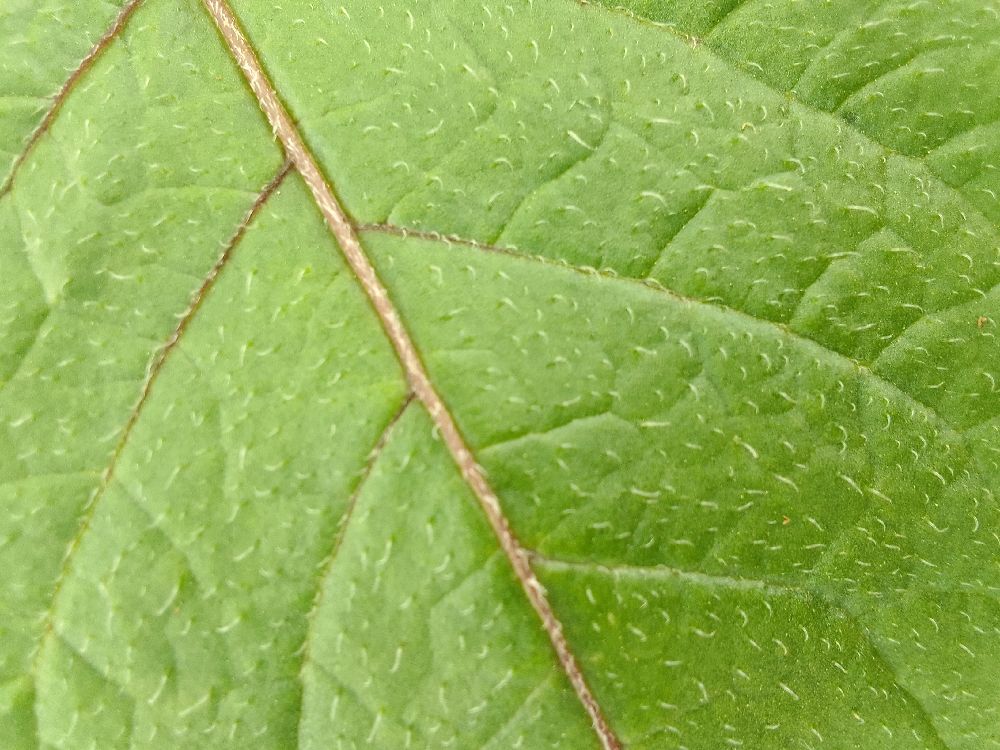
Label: Healthy